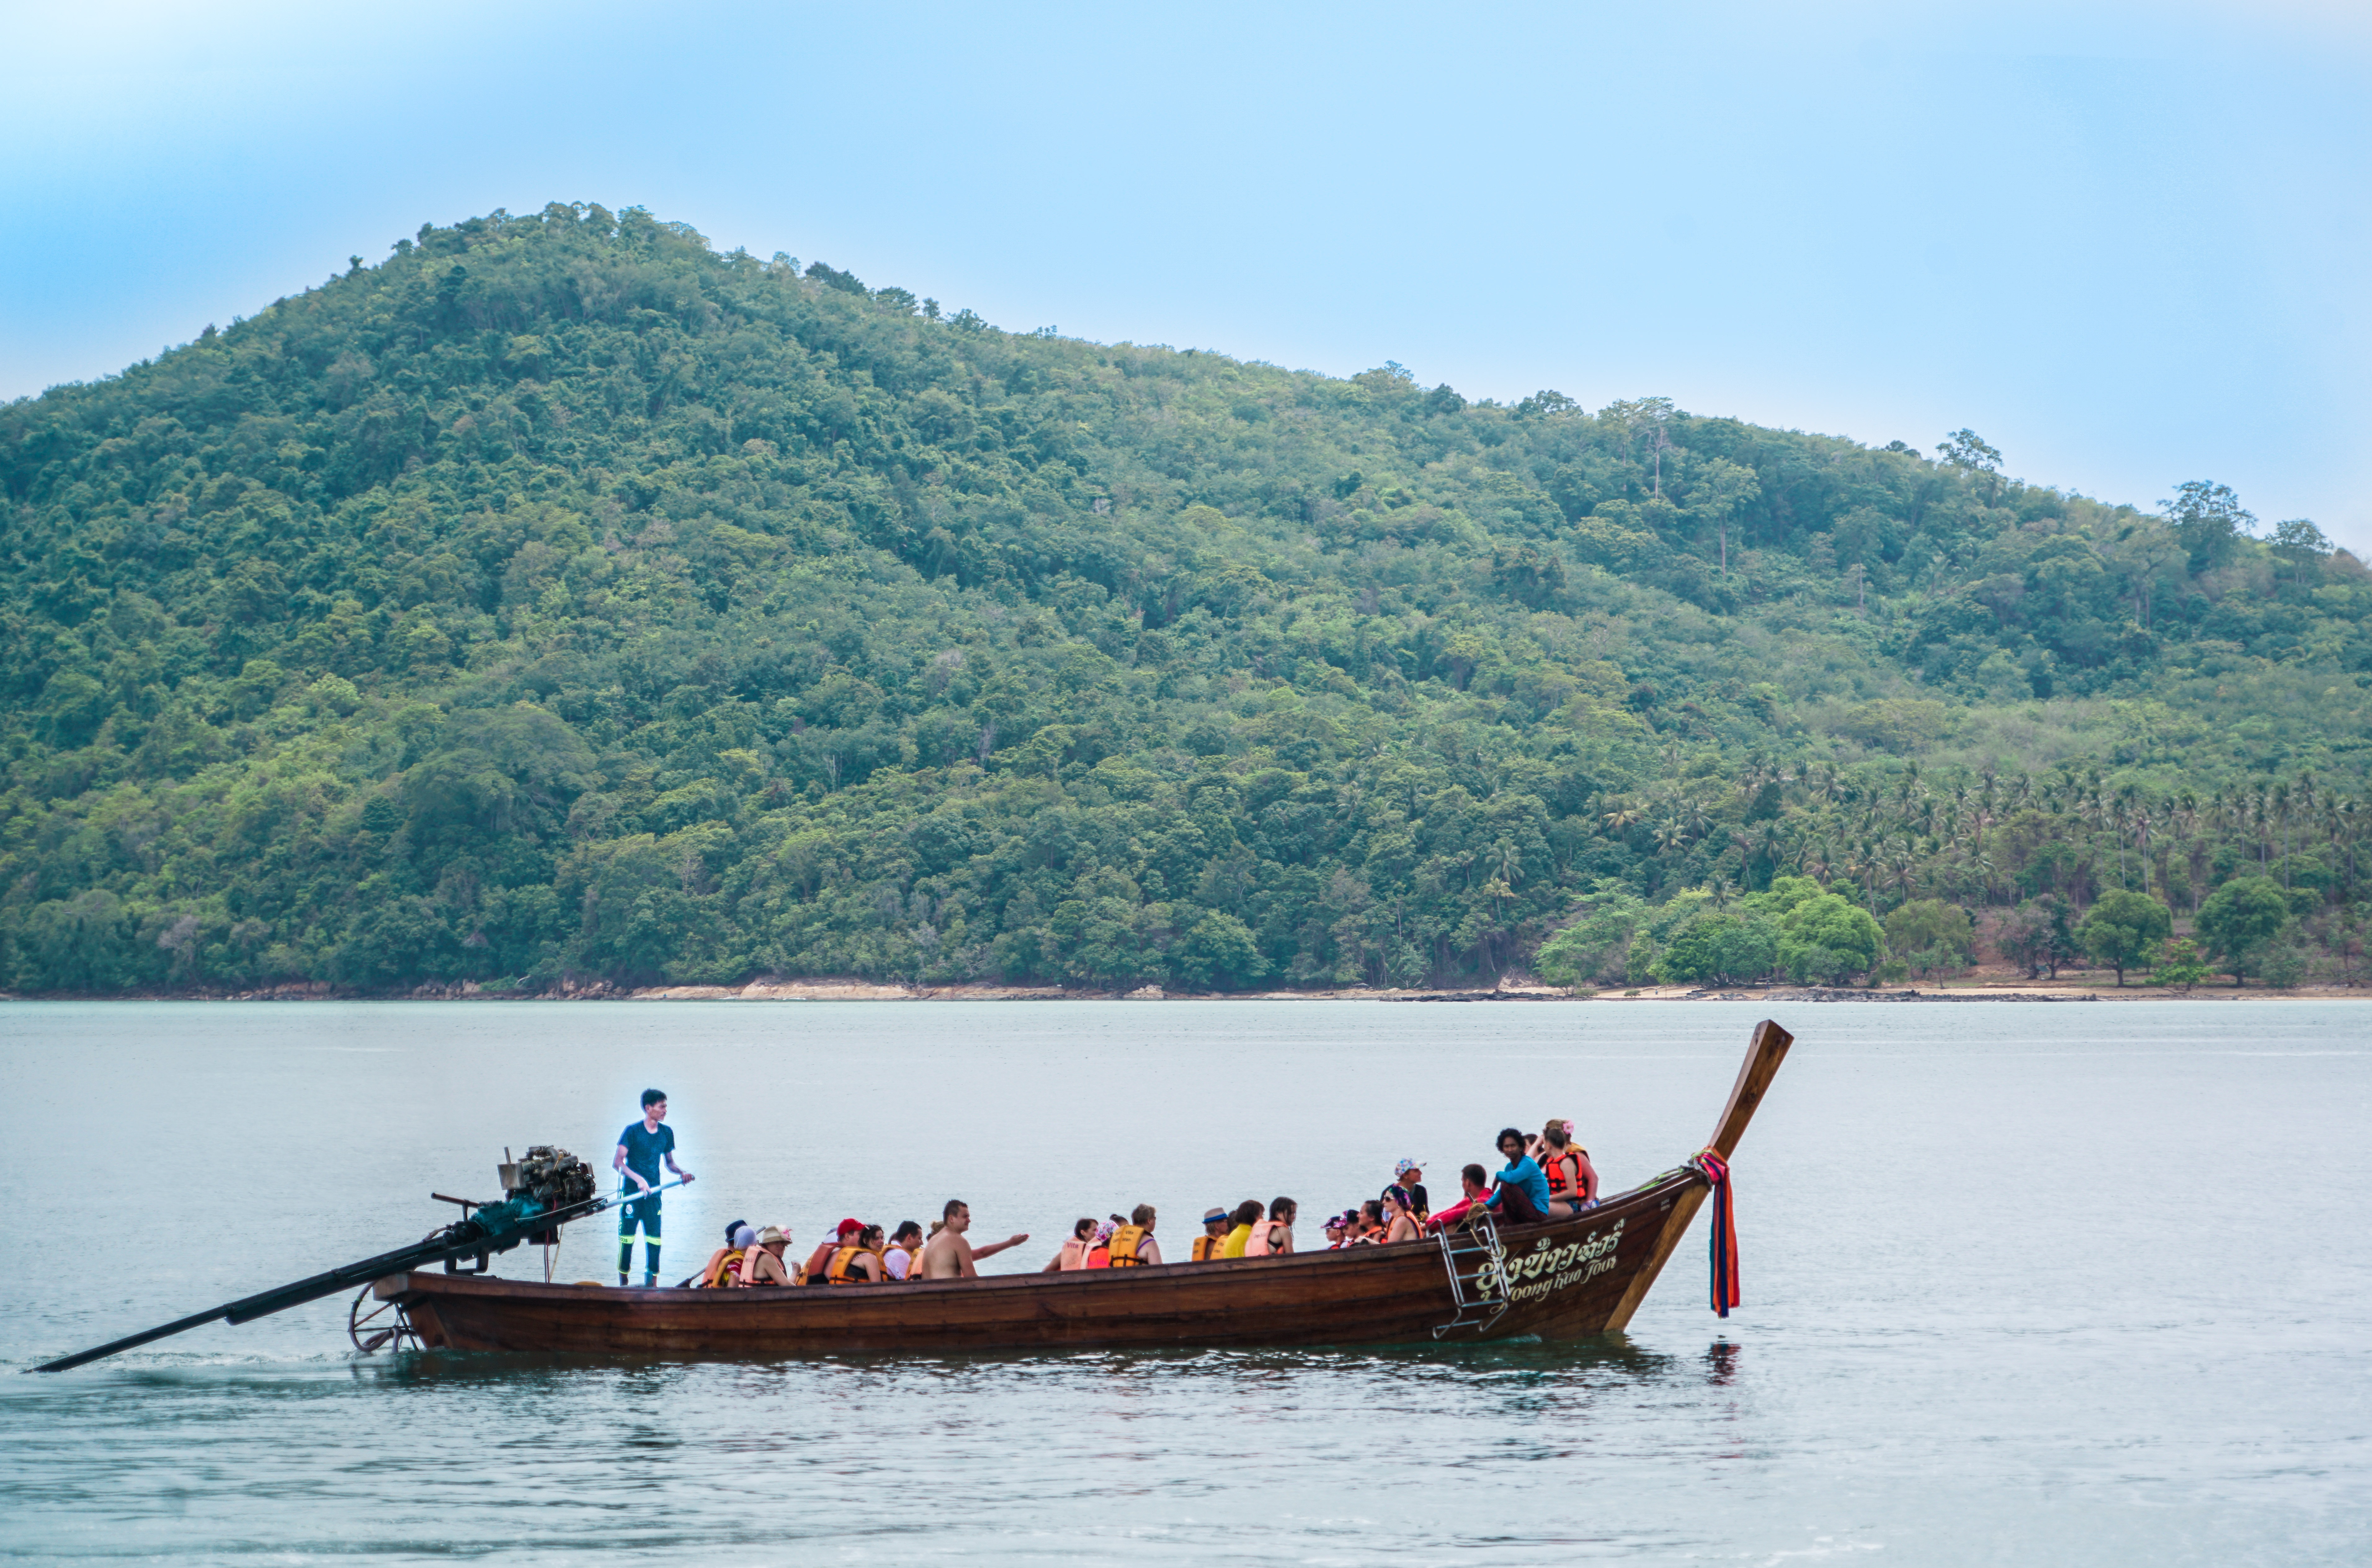
beach, landscape, sea, tree, water, nature, outdoor, sand, mountain, sky, boat, lake, river, summer, vacation, travel, coastline, canoe, paddle, vehicle, paradise, tropical, seascape, scenery, holiday, bay, island, asia, blue, thailand, turquoise, boating, exotic, watercraft, rowing, thai, palm trees, andaman, destination, raft, phi phi island, wooden boat, phuket, watercraft rowing